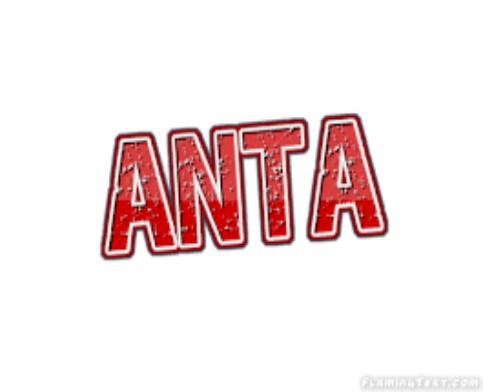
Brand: ANTA
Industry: Clothes